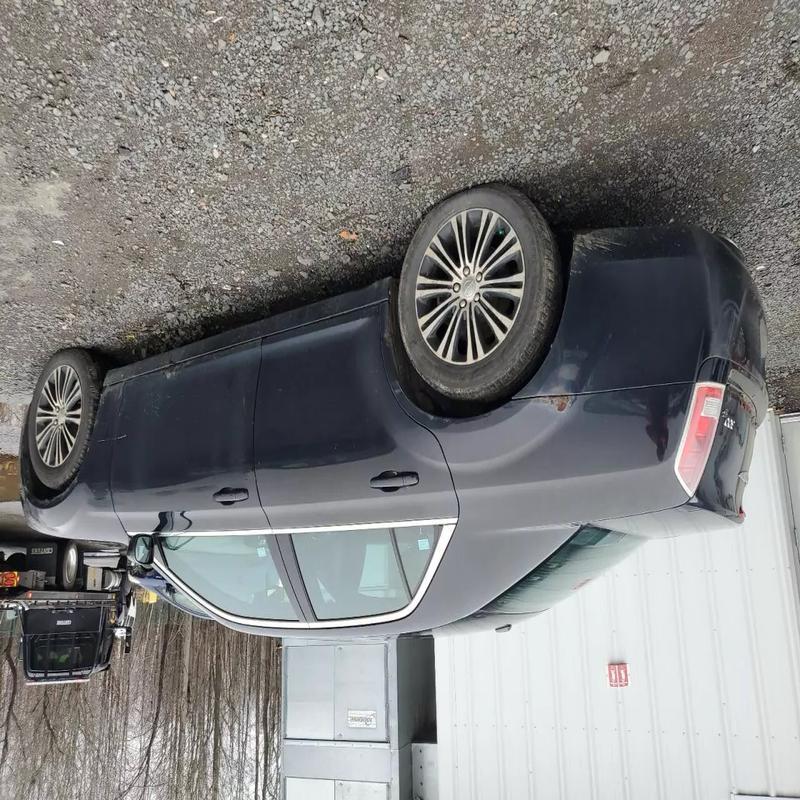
Aucun dommage détecté.
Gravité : aucun